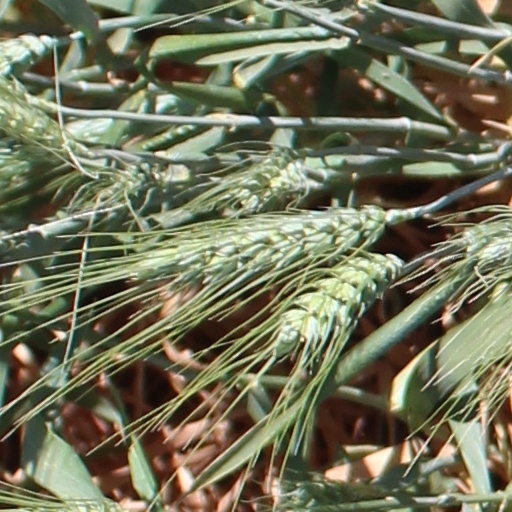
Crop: wheat